Pacific angelshark

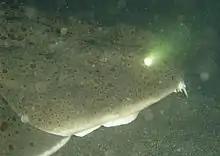
The Pacific angelshark has dorsally placed eyes, a terminal mouth, and nasal barbels.

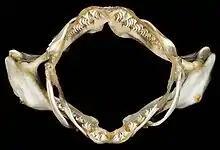
"Squatina californica" jaws

With its flattened body and wing-like pectoral fins, the Pacific angelshark superficially resembles a ray. Unlike in rays, its five pairs of gill slits are located on the sides of the head rather than underneath, and the expanded anterior lobes of its pectoral fins are separate rather than fused to the head. The eyes are located on top of the head, with the spiracles behind. There are folds of skin without triangular lobes on the sides of head. The mouth is very wide and placed terminally (at the front of the snout); a pair of cone-shaped barbels with spoon-like tips are located above. There are 9 tooth rows on either side of the upper jaw and 10 tooth rows on either side of the lower jaw, with toothless gaps at the middle of both jaws. Each tooth has a broad base and a single narrow, smooth-edged cusp. Pacific angelsharks are founded in Clover Point, Vancouver Island to southern Baja California and Gulf of California and Peru. Although, there are unverifiable records from southeastern Alaska and Chile. Common from Tomales Bay, northern California southward. Pacific angelsharks grow to be 175 cm (68.9 in) long, and at birth about 25 cm (9.8 in). Depth: surf zone to 205 m (672 ft).